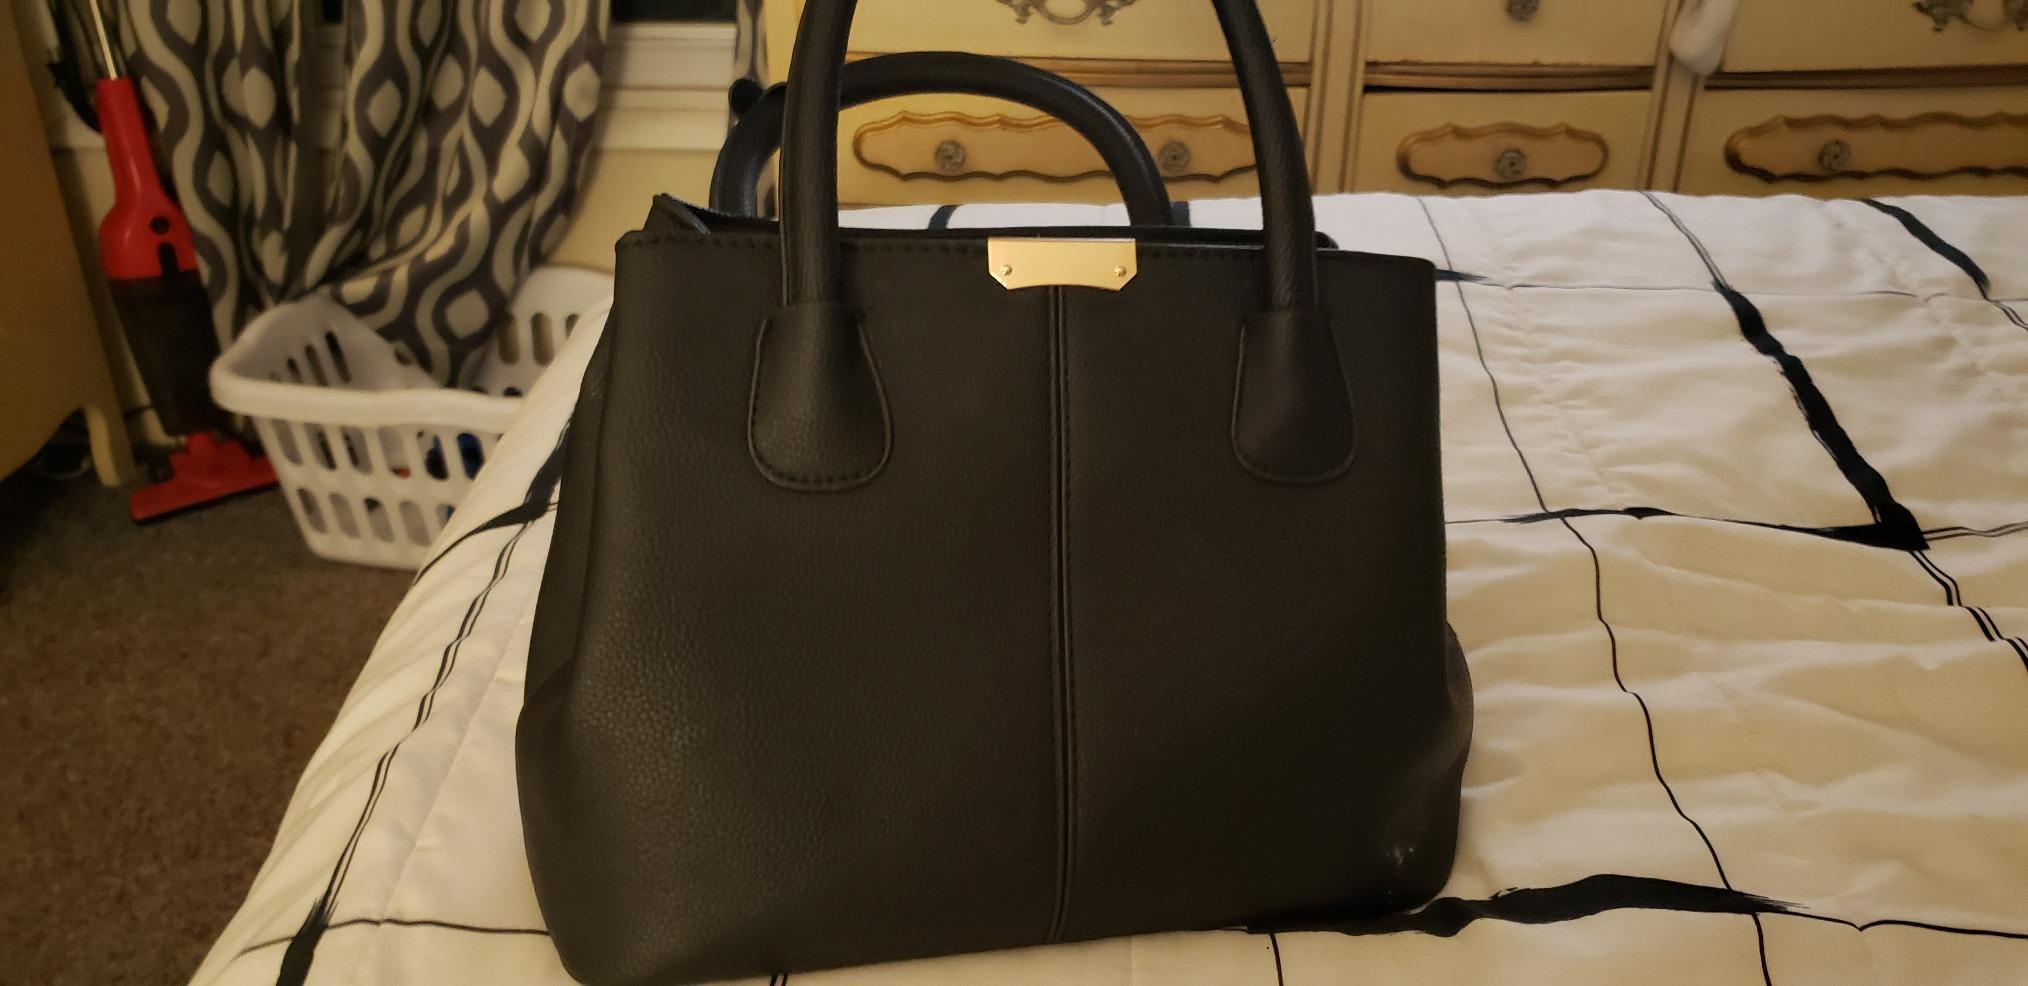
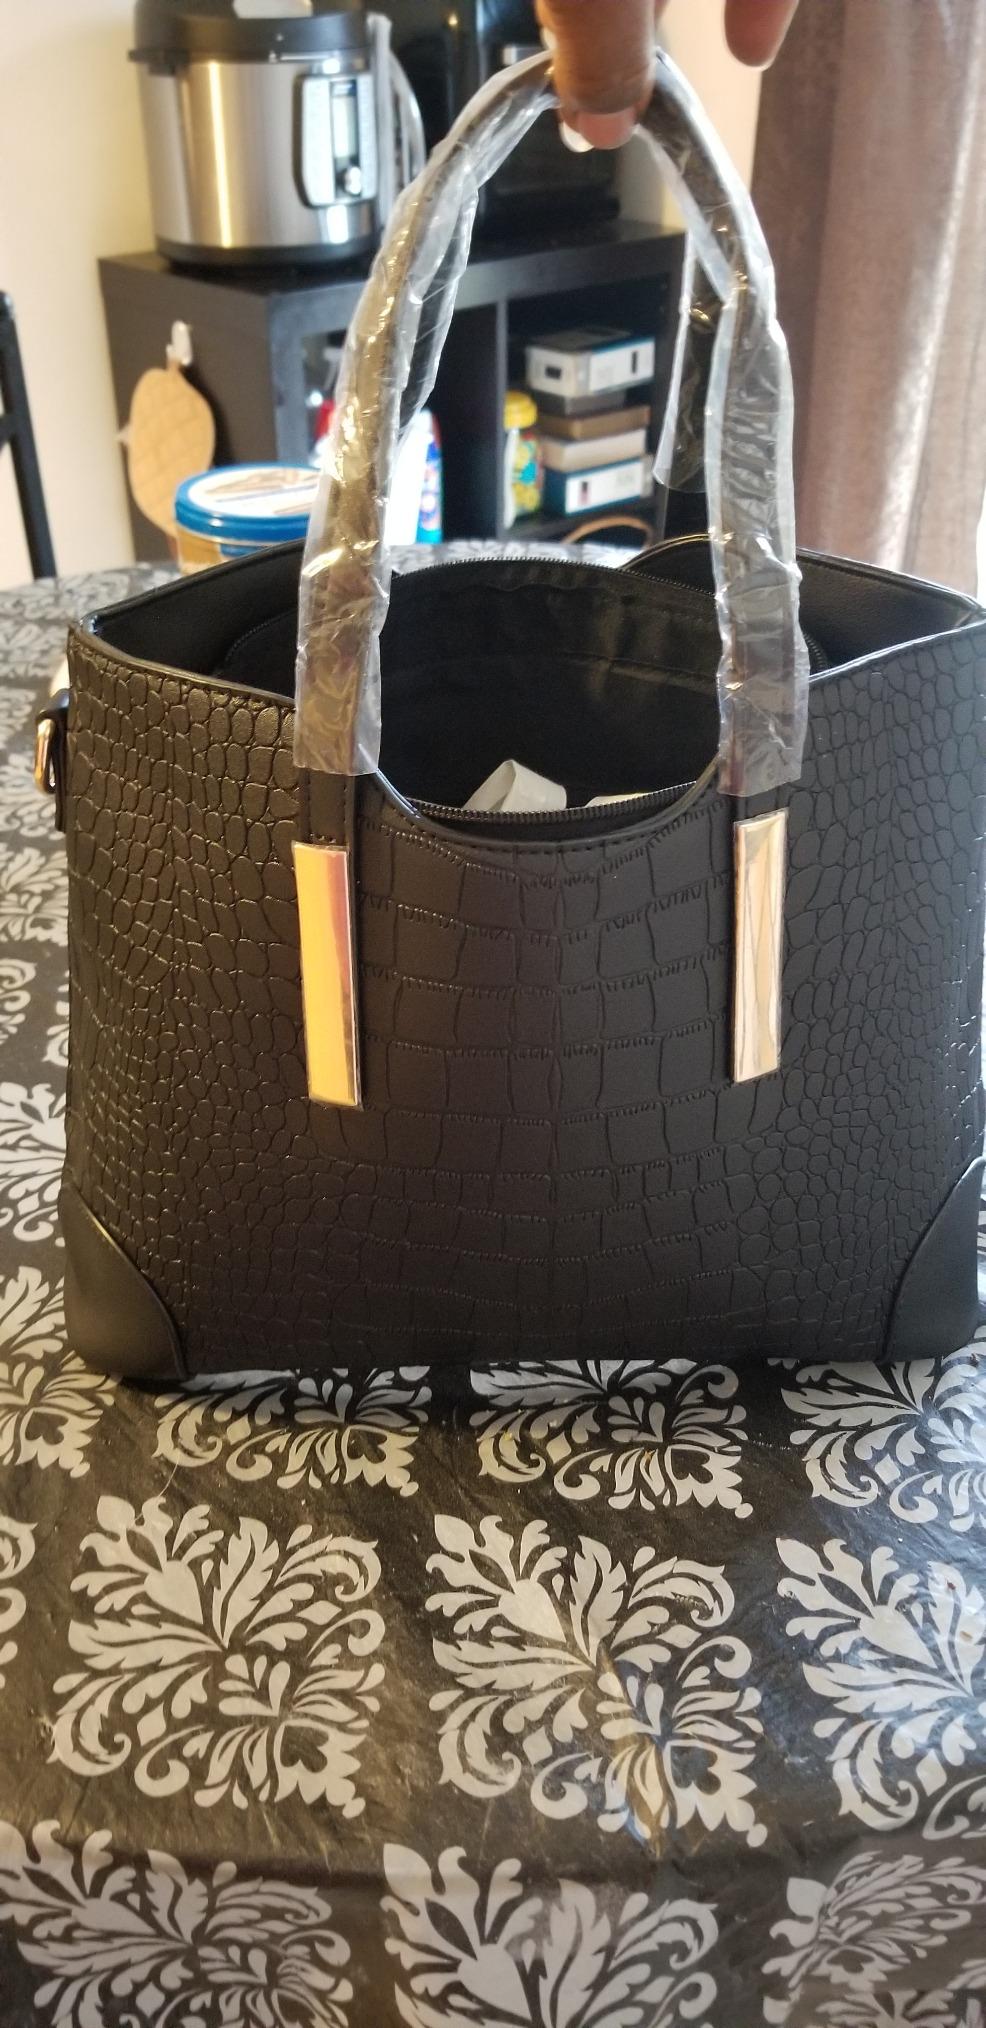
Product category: accessories_handbag
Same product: no